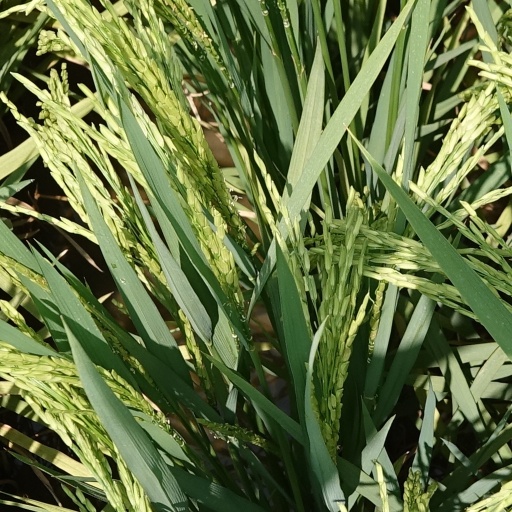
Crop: rice